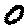
Label: 0